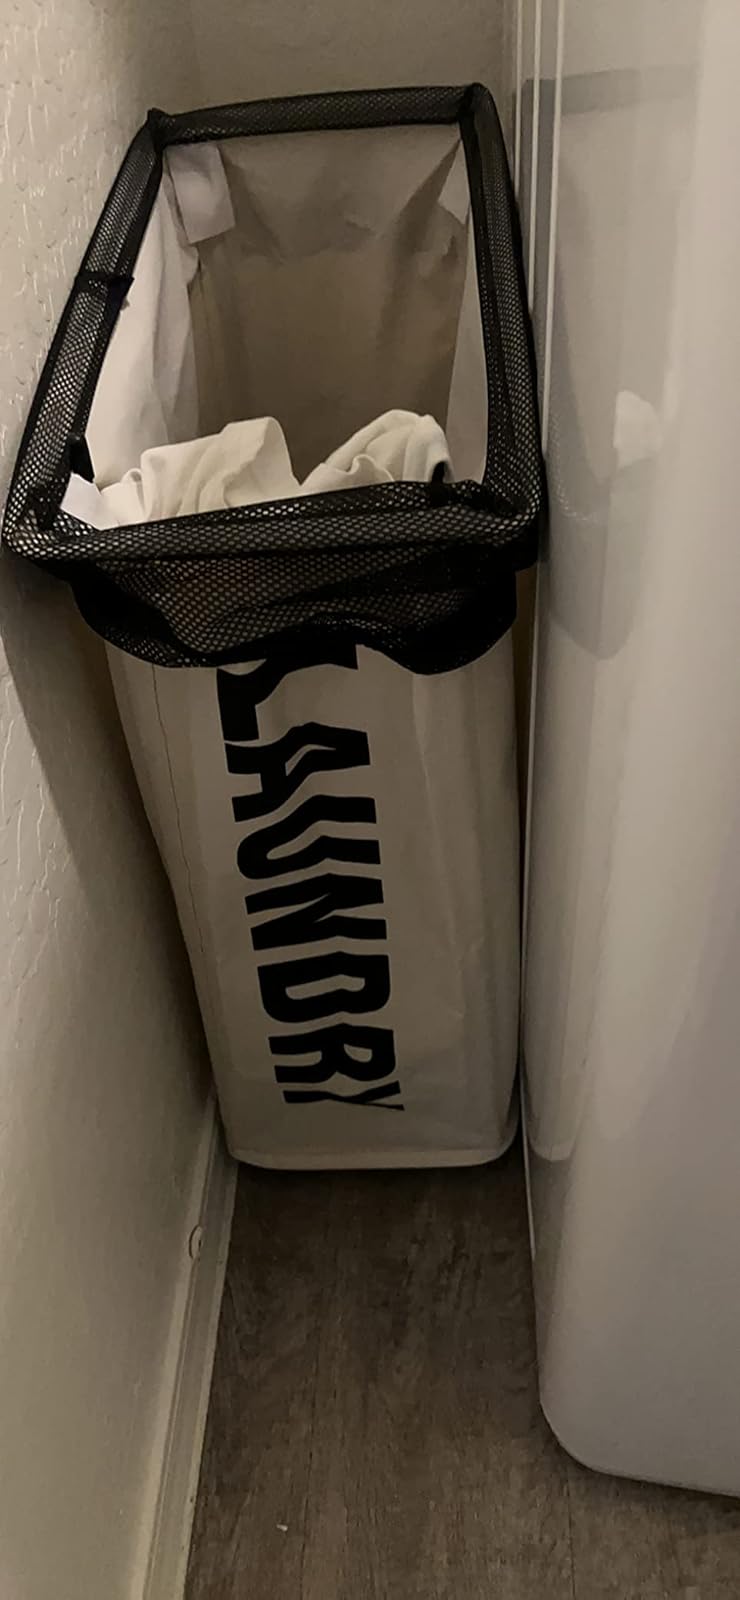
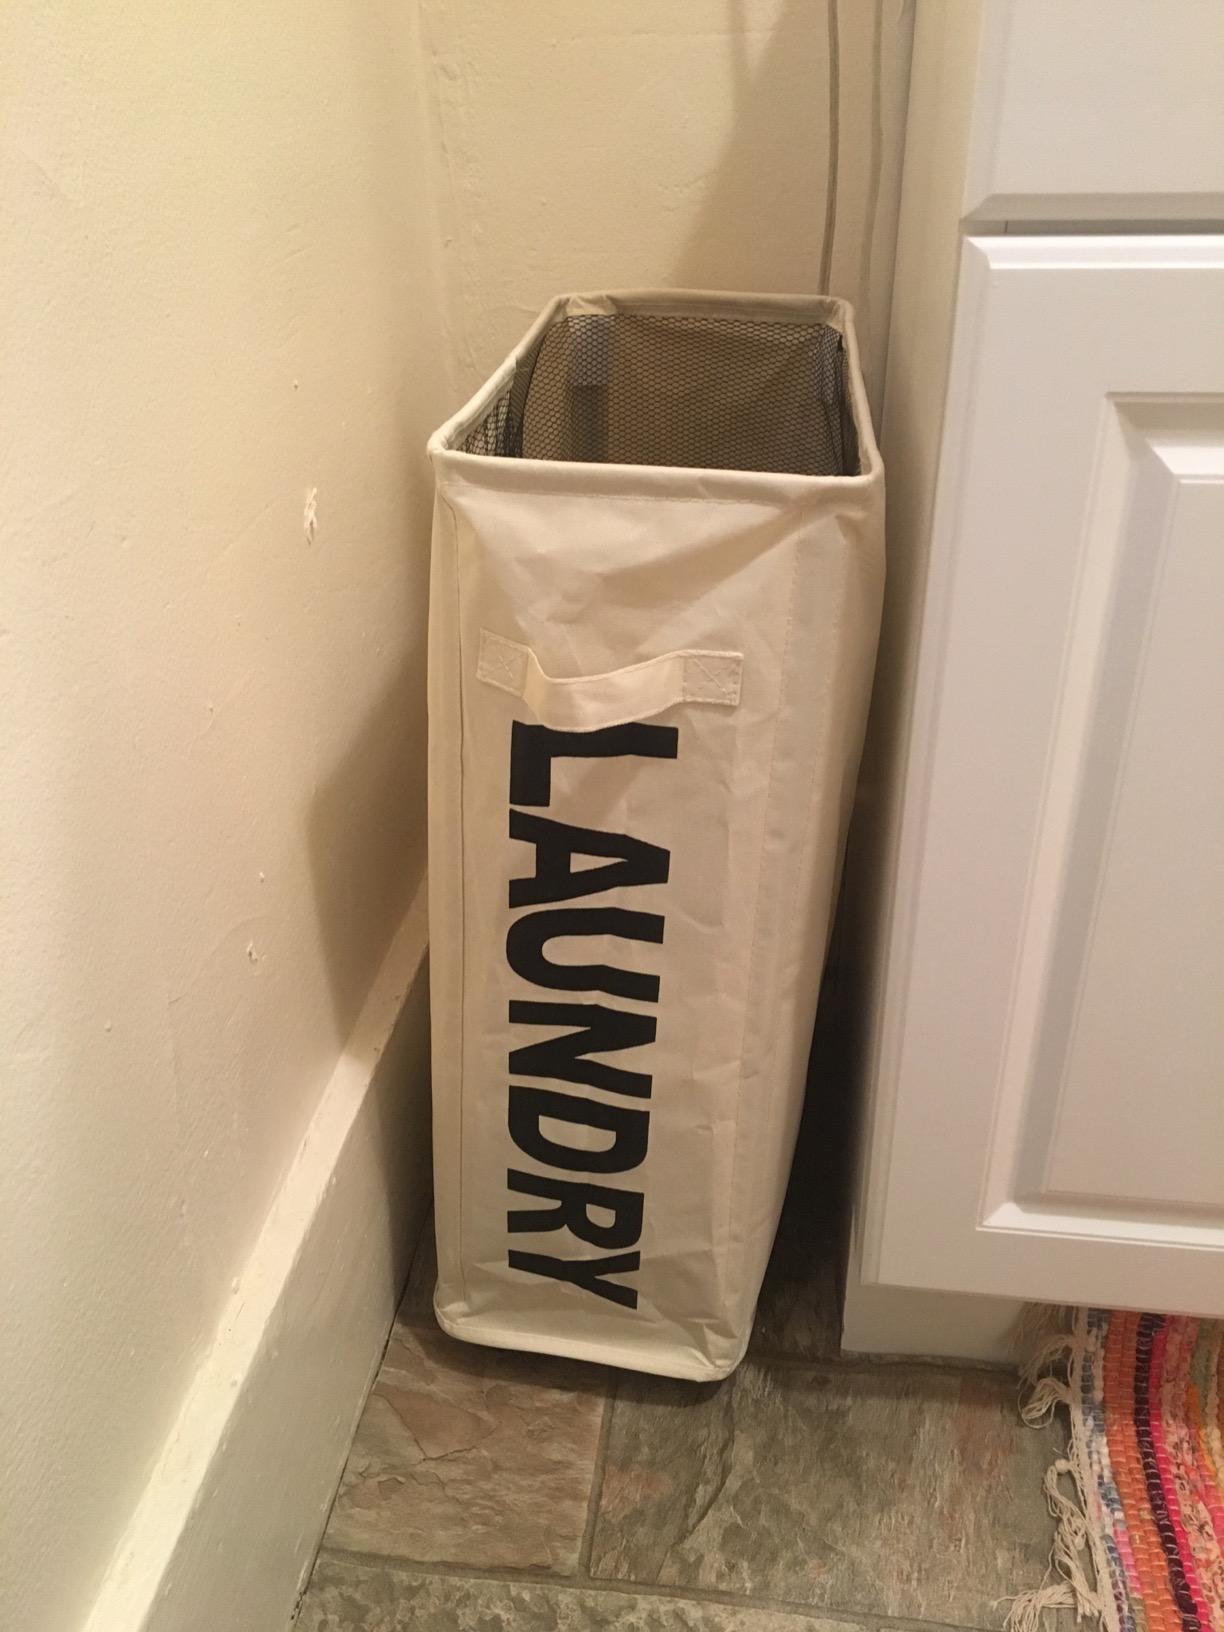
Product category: items_hamper
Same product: yes